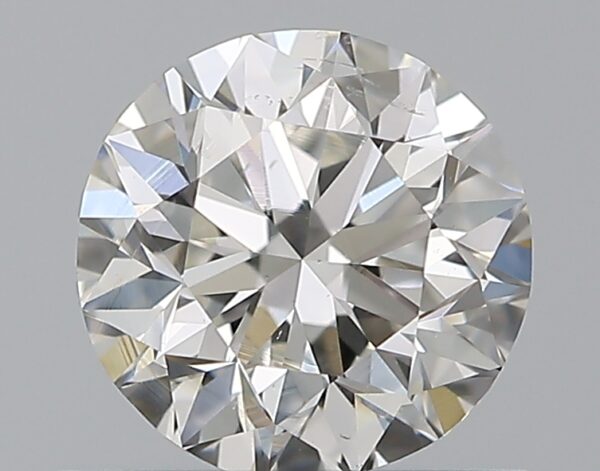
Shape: round
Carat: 0.7
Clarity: SI1
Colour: H
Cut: VG
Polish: EX
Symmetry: GD
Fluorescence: N
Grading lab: GIA
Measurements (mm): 5.53 x 5.61 x 3.59